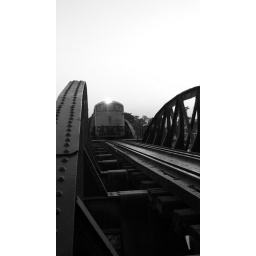
bridge over the river kwai